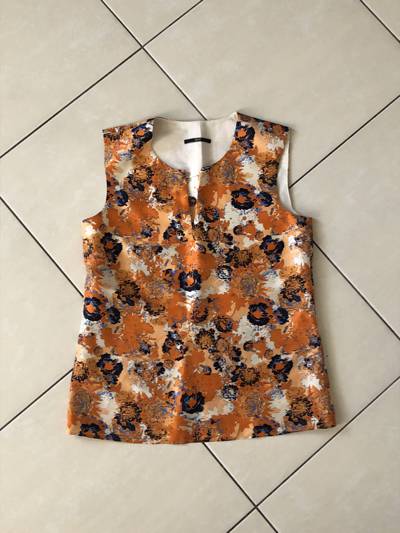
Waste category: clothes